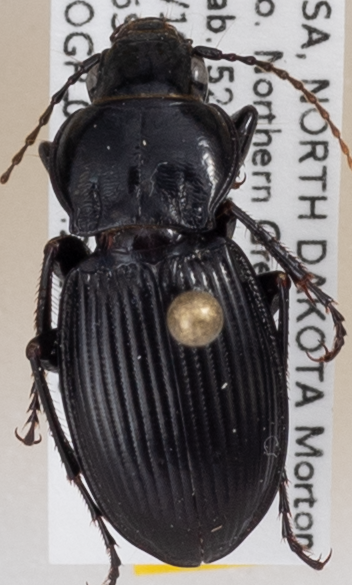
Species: Cyclotrachelus torvus
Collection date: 2022-09-06
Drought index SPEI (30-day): -0.186
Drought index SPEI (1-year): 0.63
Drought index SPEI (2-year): -0.71